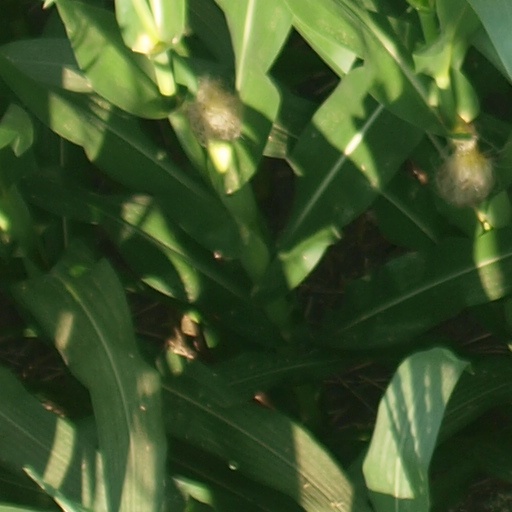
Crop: maize; corn